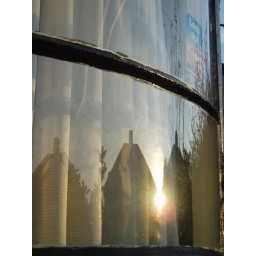
Reflection of houses in a curved window